Center for Advanced Studies on Puerto Rico and the Caribbean

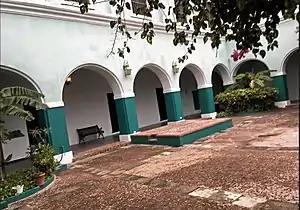
The interior courtyard of the Center for Advanced Studies on Puerto Rico and the Caribbean.

With the CEAPRC, Alegría intended for a small institution that possessed an intimate environment, with intellectual growth and the promotion of a region-wide Caribbean emphasis as its focus. In her 2002 book, Carmen Dolores Hernández credited the CEAPRC (which she labels an "experimental" institution "unparalleled in the island or the Antilles") with breaking away from the "cultural euro centrism" of higher education in Puerto Rico. The curriculum was intended to be different from that of the universities. Puerto Rico and the Antilles received a central role with historic archeology, local literature and history in the spotlight. Besides numerous local sites, archeological digs were also held by students in the Dominican Republic and Cuba. Foreign professors such as Irving Rouse, Peter Roe, Mario Veloz Maggiolo, Sally Price and Lourdes Domínguez also collaborated with the CEAPRC. Students were allowed to take courses from other universities. On at least one occasion, a course was added due to student initiative.